Françoise Ellong

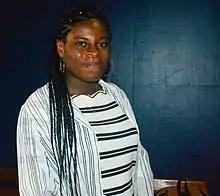
Francoise Ellong in 2021

Ellong was born in Douala, Cameroon in 1988. At the age of 11, she moved to Brunoy to live with an uncle, and she wrote her first story. Ellong participated in a contest for young French-speaking writers in 2002. As a result of the contest, she developed an interest in screenwriting.